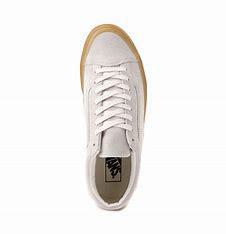
Brand: Vans
Model: Style 36 Skate